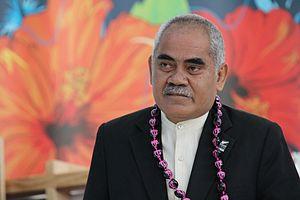
Willie Telavi, né le 28 janvier 1954 à Nanumea, est un homme d'État tuvaluan. Il est Premier ministre des Tuvalu du 24 décembre 2010 au 1ᵉʳ août 2013.
La reine Élisabeth II a été le chef de l'État de 32 royaumes du Commonwealth différents depuis 1952, aujourd'hui réduits au nombre de 16. La reine a eu 14 Premiers ministres britanniques différents, soit quatre de plus que la reine Victoria et a égalé le 24 juillet 2019 le record de George III. Elle a également eu 14 Premiers ministres néo-zélandais, 15 Premiers ministres australiens et 12 Premiers ministres canadiens. Au total Élisabeth II a eu 160 premiers ministres différents durant son règne.